Alon Abutbul

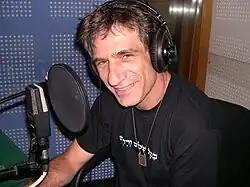
Abutbul in 2007

In 2001, Abutbul played in the film "The Order" alongside Jean-Claude Van Damme and Charlton Heston among others. That same year he participated in the Israeli films "Mars Turkey", and "A Five Minutes Walk".